Antonio Corrionero

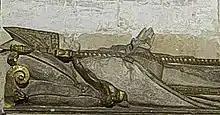

Antonio Corrionero (1554–1633) was a Roman Catholic prelate who served as Bishop of Salamanca (1621–1633), and Bishop of Islas Canarias (1614–1621).